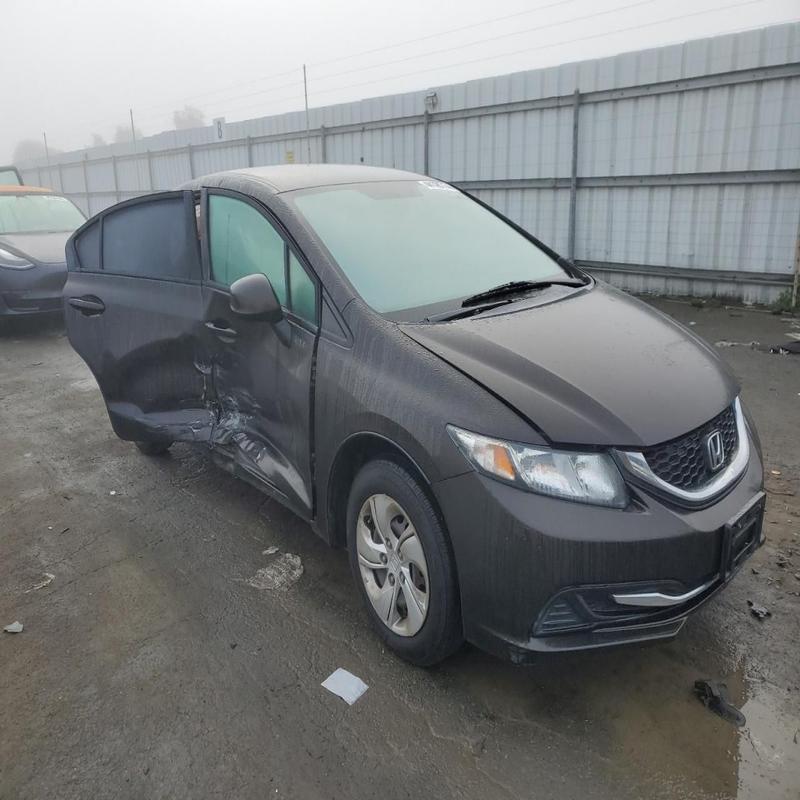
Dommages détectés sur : pare-choc avant, porte avant droite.
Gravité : mineur